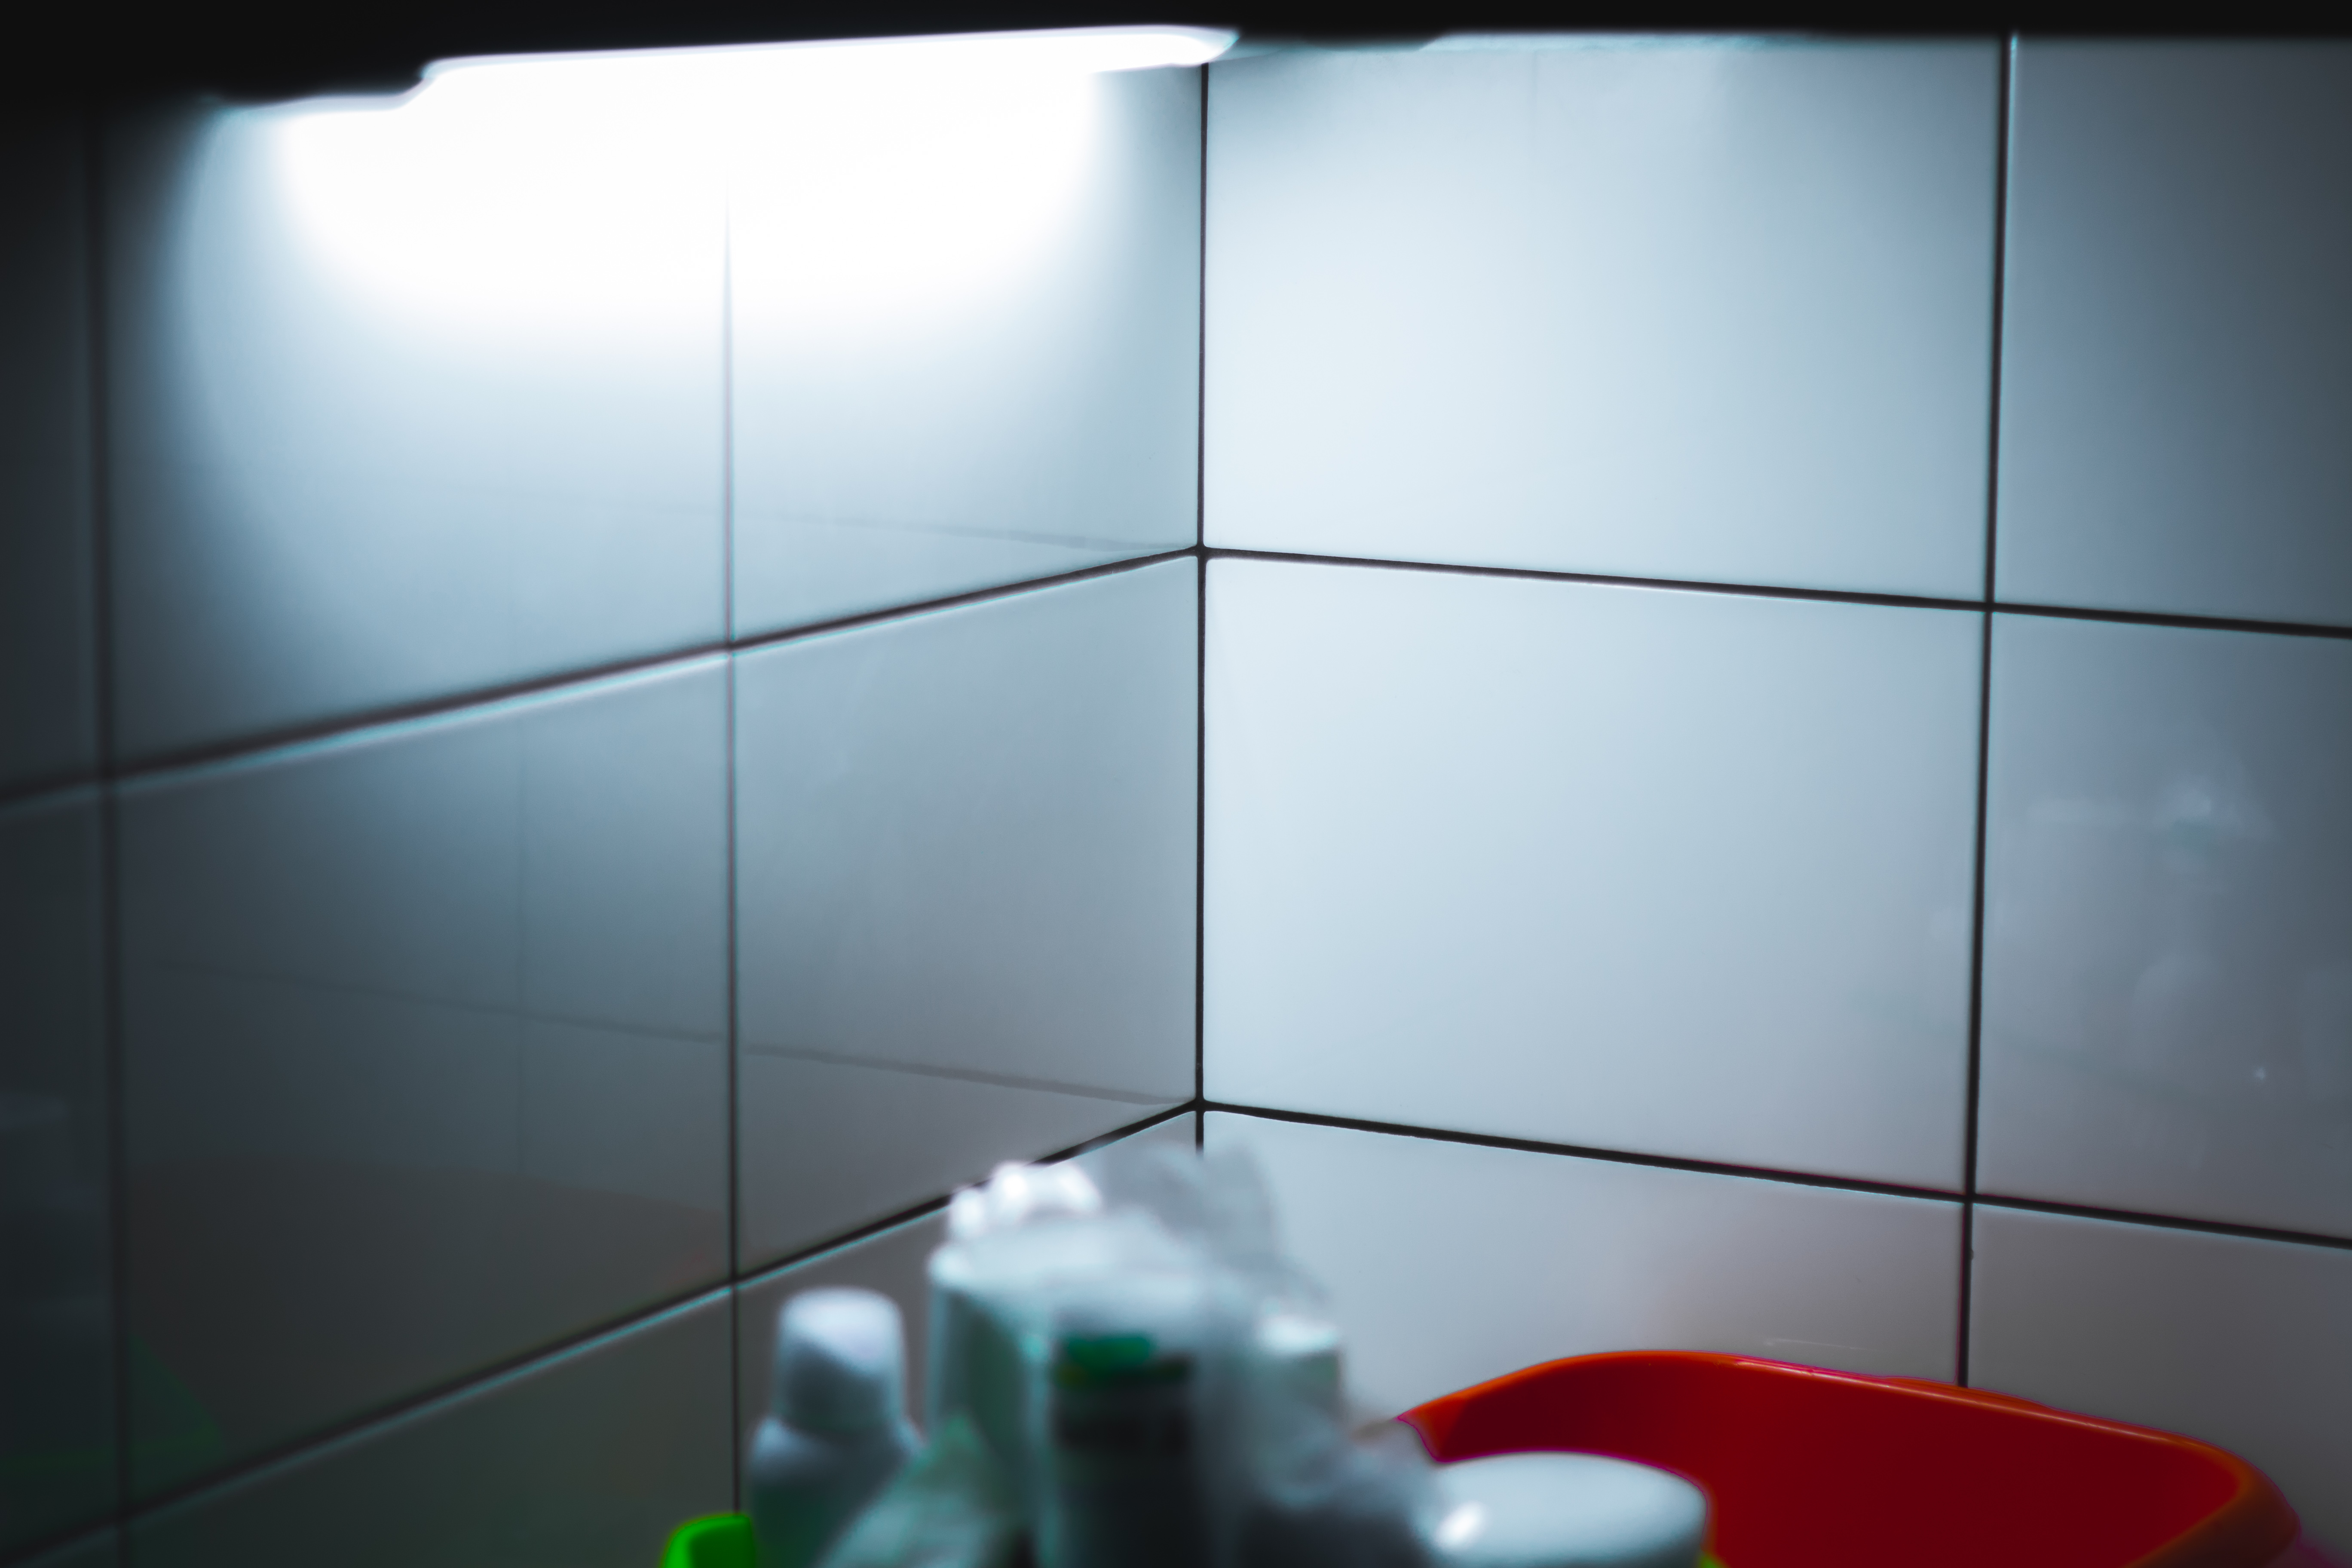
plate, tile, green, light, wall, architecture, glass, room, line, Transparent material, flooring, floor, design, shadow, interior design, Material property, space, square, plumbing fixture